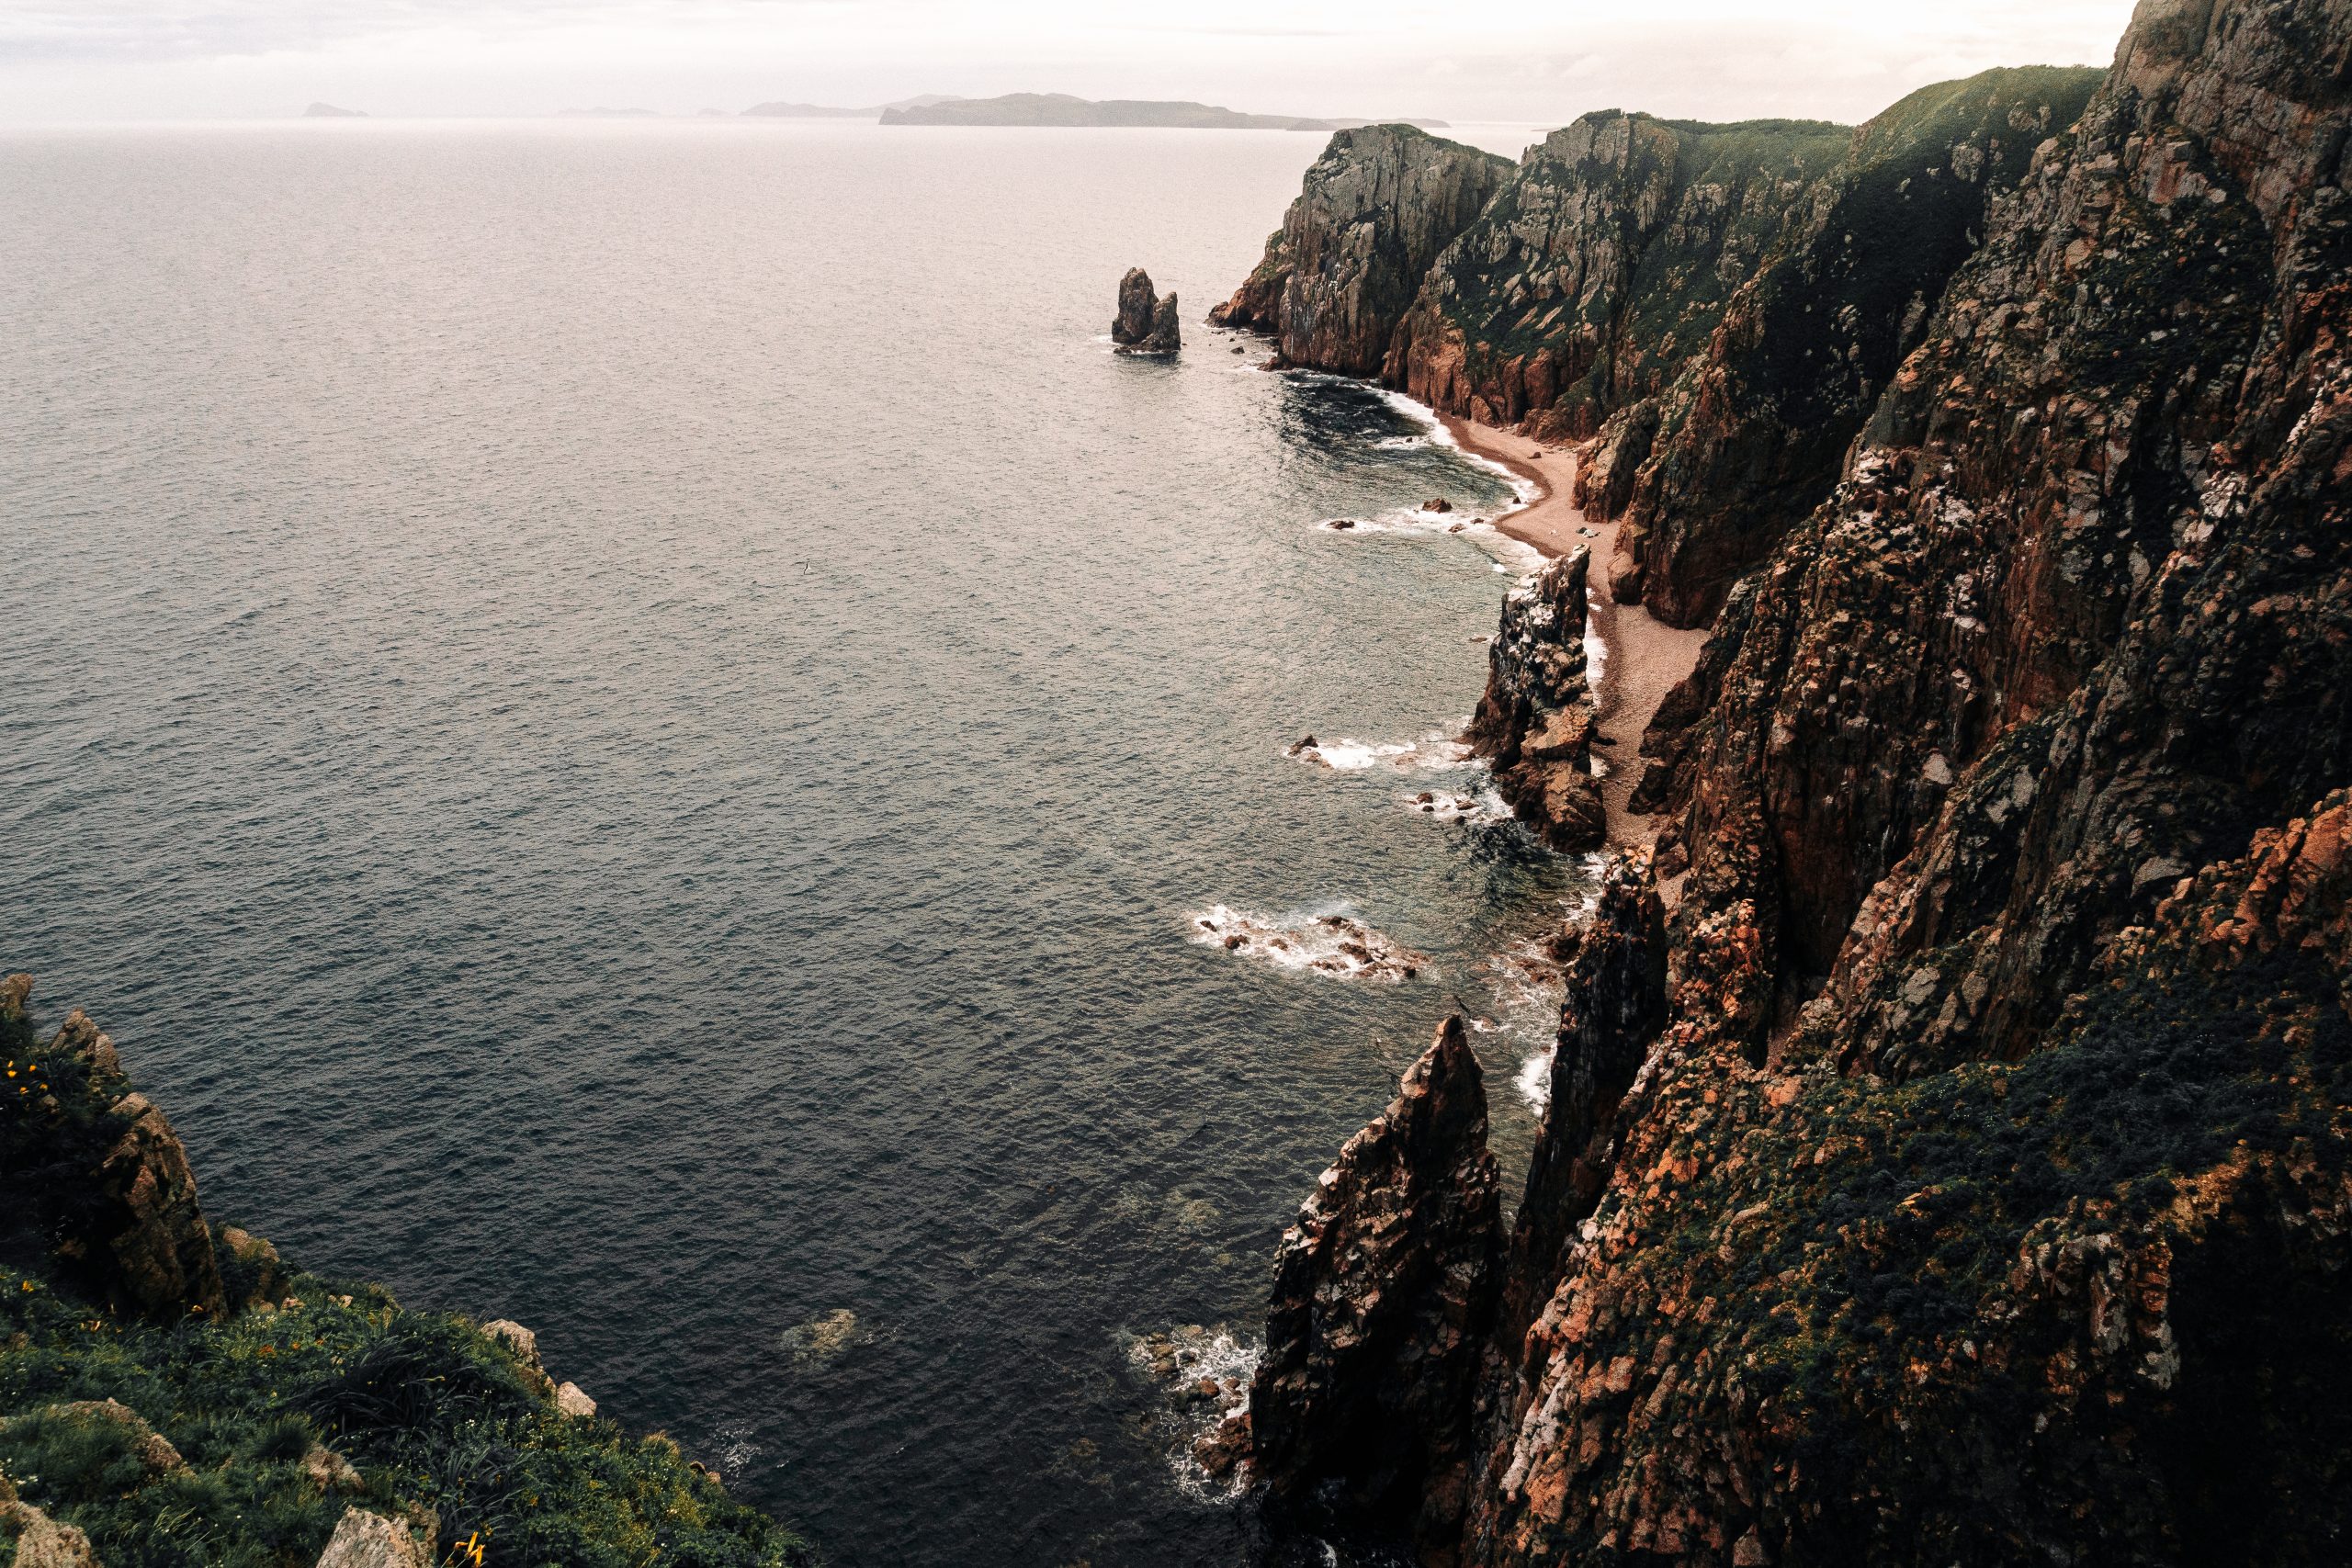
water, water resources, sky, mountain, natural landscape, body of water, coastal and oceanic landforms, watercourse, terrain, horizon, landscape, headland, lake, klippe, wind wave, bedrock, shore, rock, coast, cape, peninsula, ocean, cove, wave, sound, escarpment, bay, wood, inlet, cliff, outcrop, promontory, cloud, Raised beach, sea, travel, bight, beach, fault, tourism